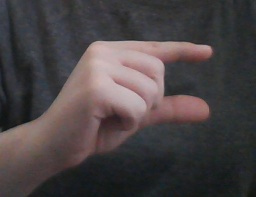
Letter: dal